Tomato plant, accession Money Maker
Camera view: tilt-top (135 deg); turntable rotation: 60 degrees
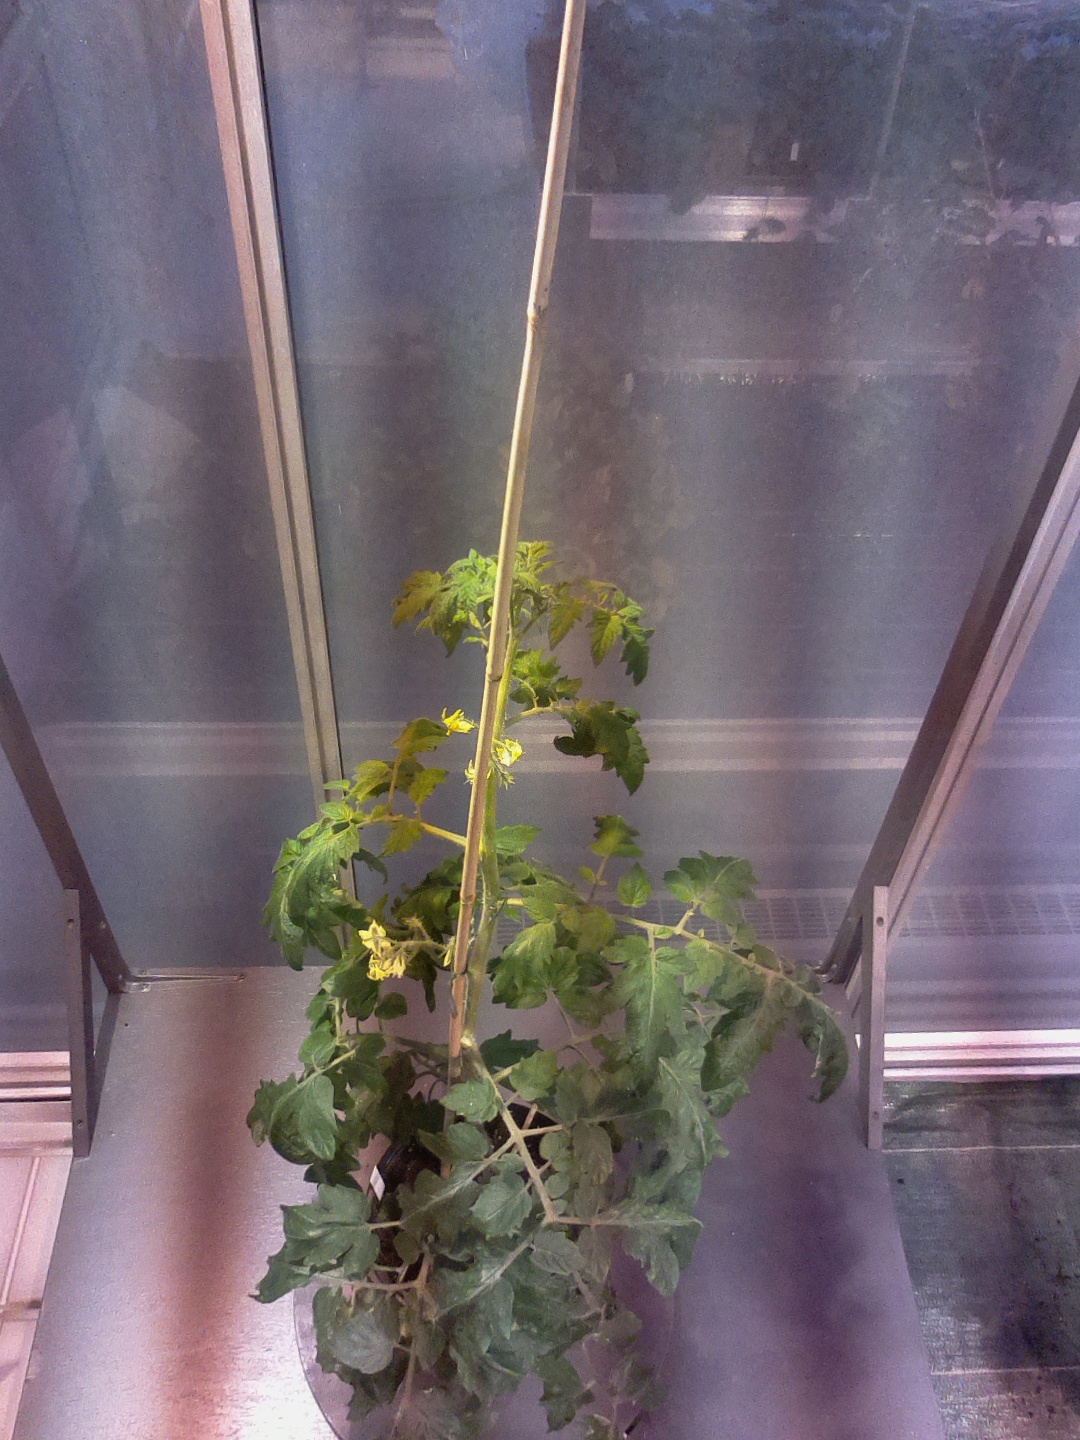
BBCH growth stage 66: Full flowering, 60%-70% of flowers open, more petals falling